Power distribution unit

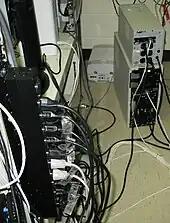
A 10-outlet rack-mount PDU (front), connected to a UPS (bottom unit on right)

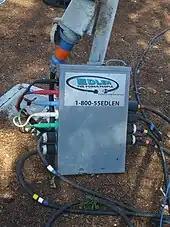
A temporary PDU, distributing 120 volt AC power at an outdoor event

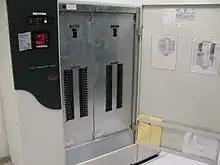
Cabinet PDU with access doors open

A power distribution unit (PDU) is a device fitted with multiple outputs designed to distribute electric power, especially to racks of computers and networking equipment located within a data center. Data centers face challenges in power protection and management solutions. This is why many data centers rely on PDU monitoring to improve efficiency, uptime, and growth. For data center applications, the power requirement is typically much larger than a home or office style power strips with power inputs as large as 22 kVA or even greater. Most large data centers utilize PDUs with 3-phase power input and 1-phase power output. There are two main categories of PDUs: Basic PDUs and intelligent (networked) PDUs or iPDUs. Basic PDUs simply provide a means of distributing power from the input to a plurality of outlets. Intelligent PDUs normally have a module that enables remote management of power metering information, power outlet on/off control and alarms. Some advanced PDUs allow users to manage external sensors such as temperature, humidity, airflow, etc.